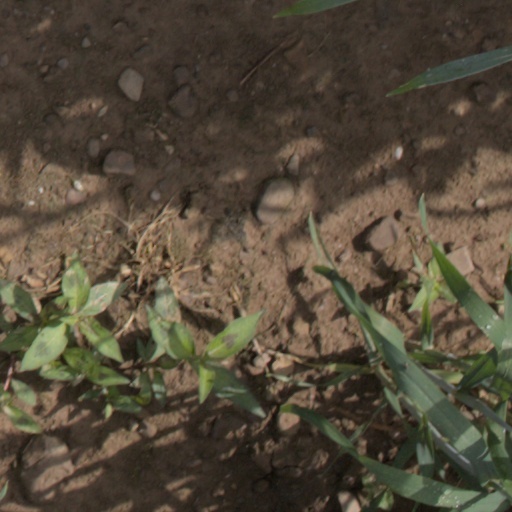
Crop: wheat